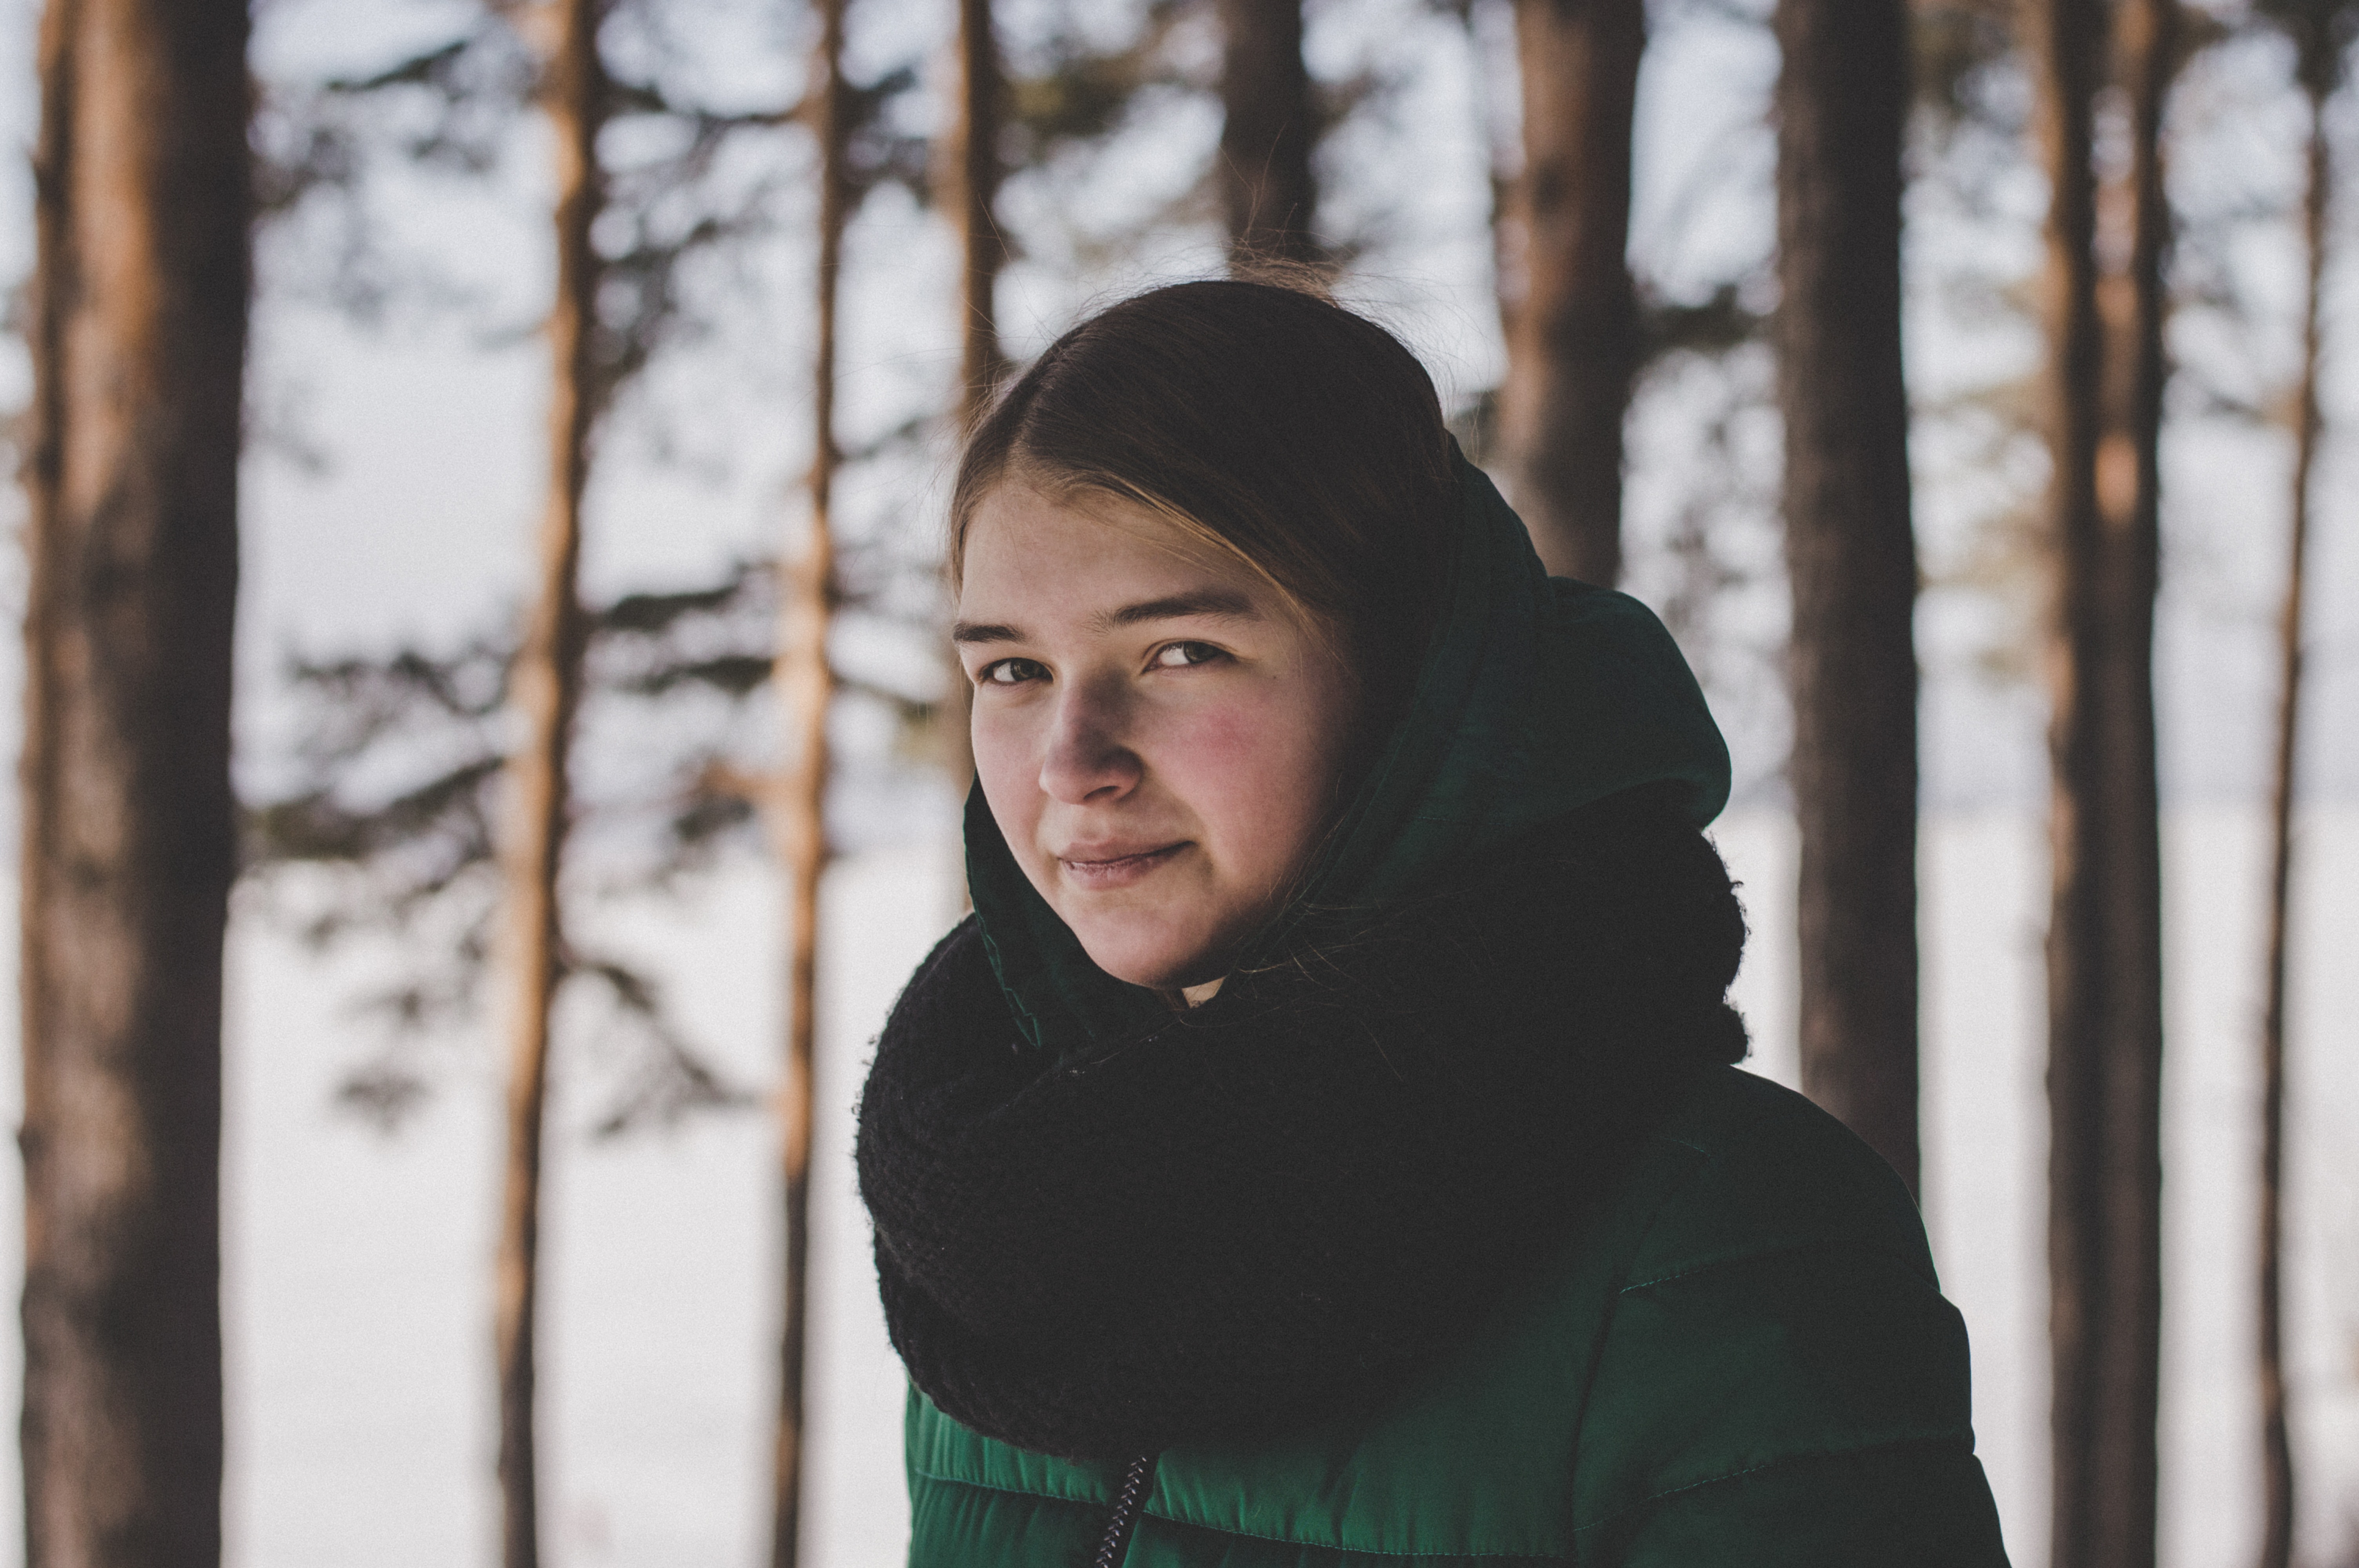
face, people, tree, winter, head, smile, eye, branch, photography, leaf, human, woody plant, snow, forest, outerwear, wood, plant, portrait photography, black hair